Stan Statham

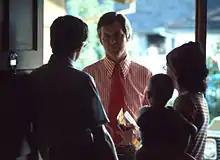
Statham campaigning door-to-door in 1976

Stan Statham (April 7, 1939 – August 1, 2020) was an American broadcaster and politician from California. He was elected as a Republican to the California State Assembly in 1976, and served until 1994.